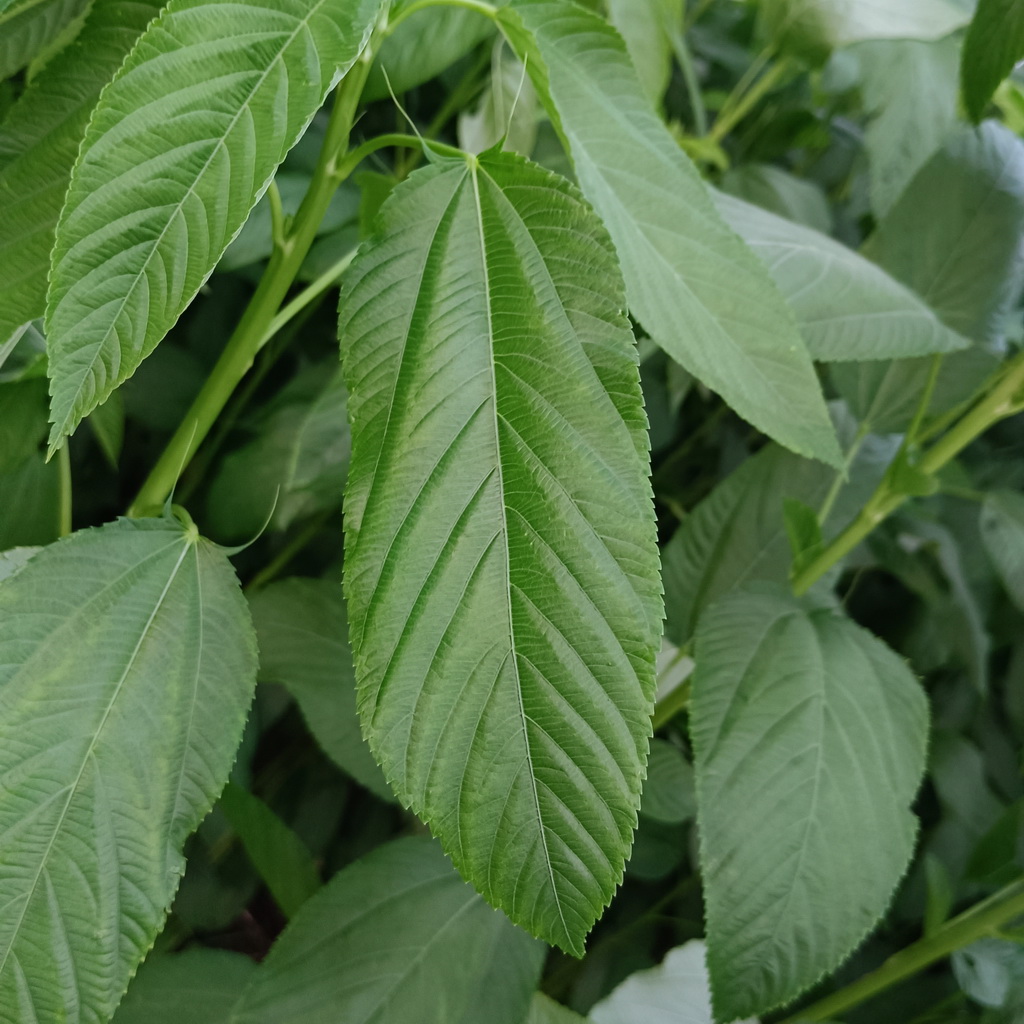
Label: Fresh